Locko Park

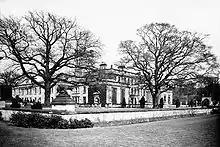
Locko Park from the southwest, 1898

Substantial additions were made to the house in the 19th century by architect Henry Stevens of Derby, including, the present west range, the parapet to which bears the dates 1804 and 1896, and the Italianate tower which rises above it dating from 1853. The porch to the east front is dated 1861.